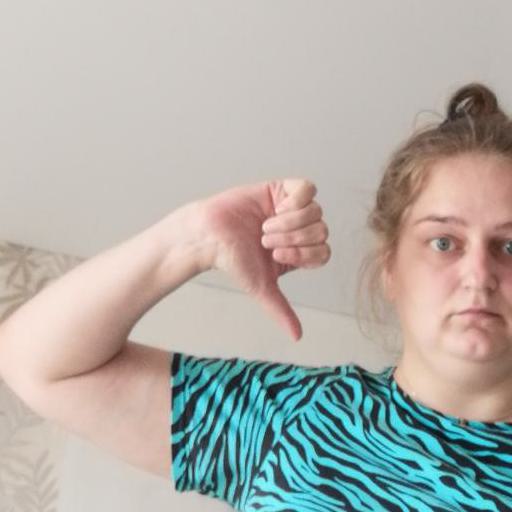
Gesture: dislike